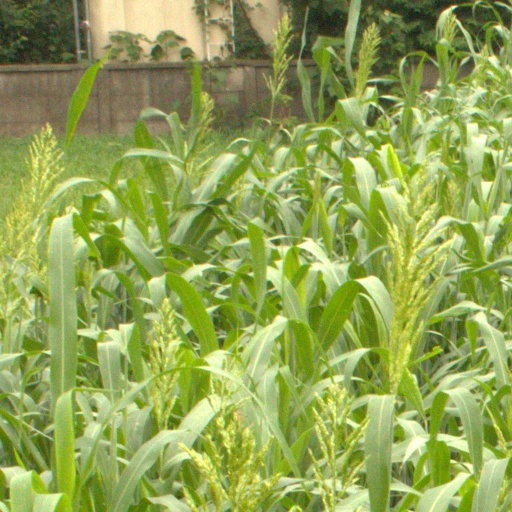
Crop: sorghum